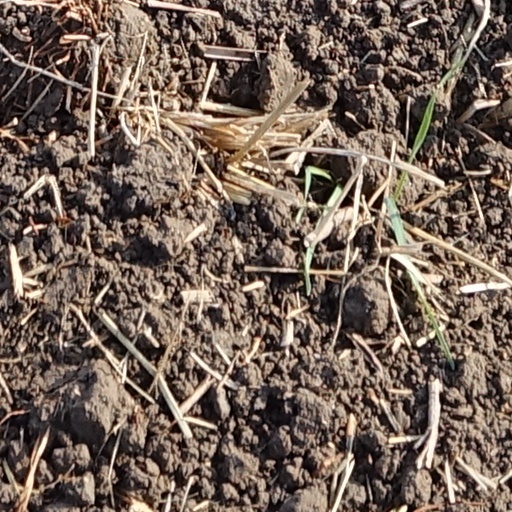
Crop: wheat